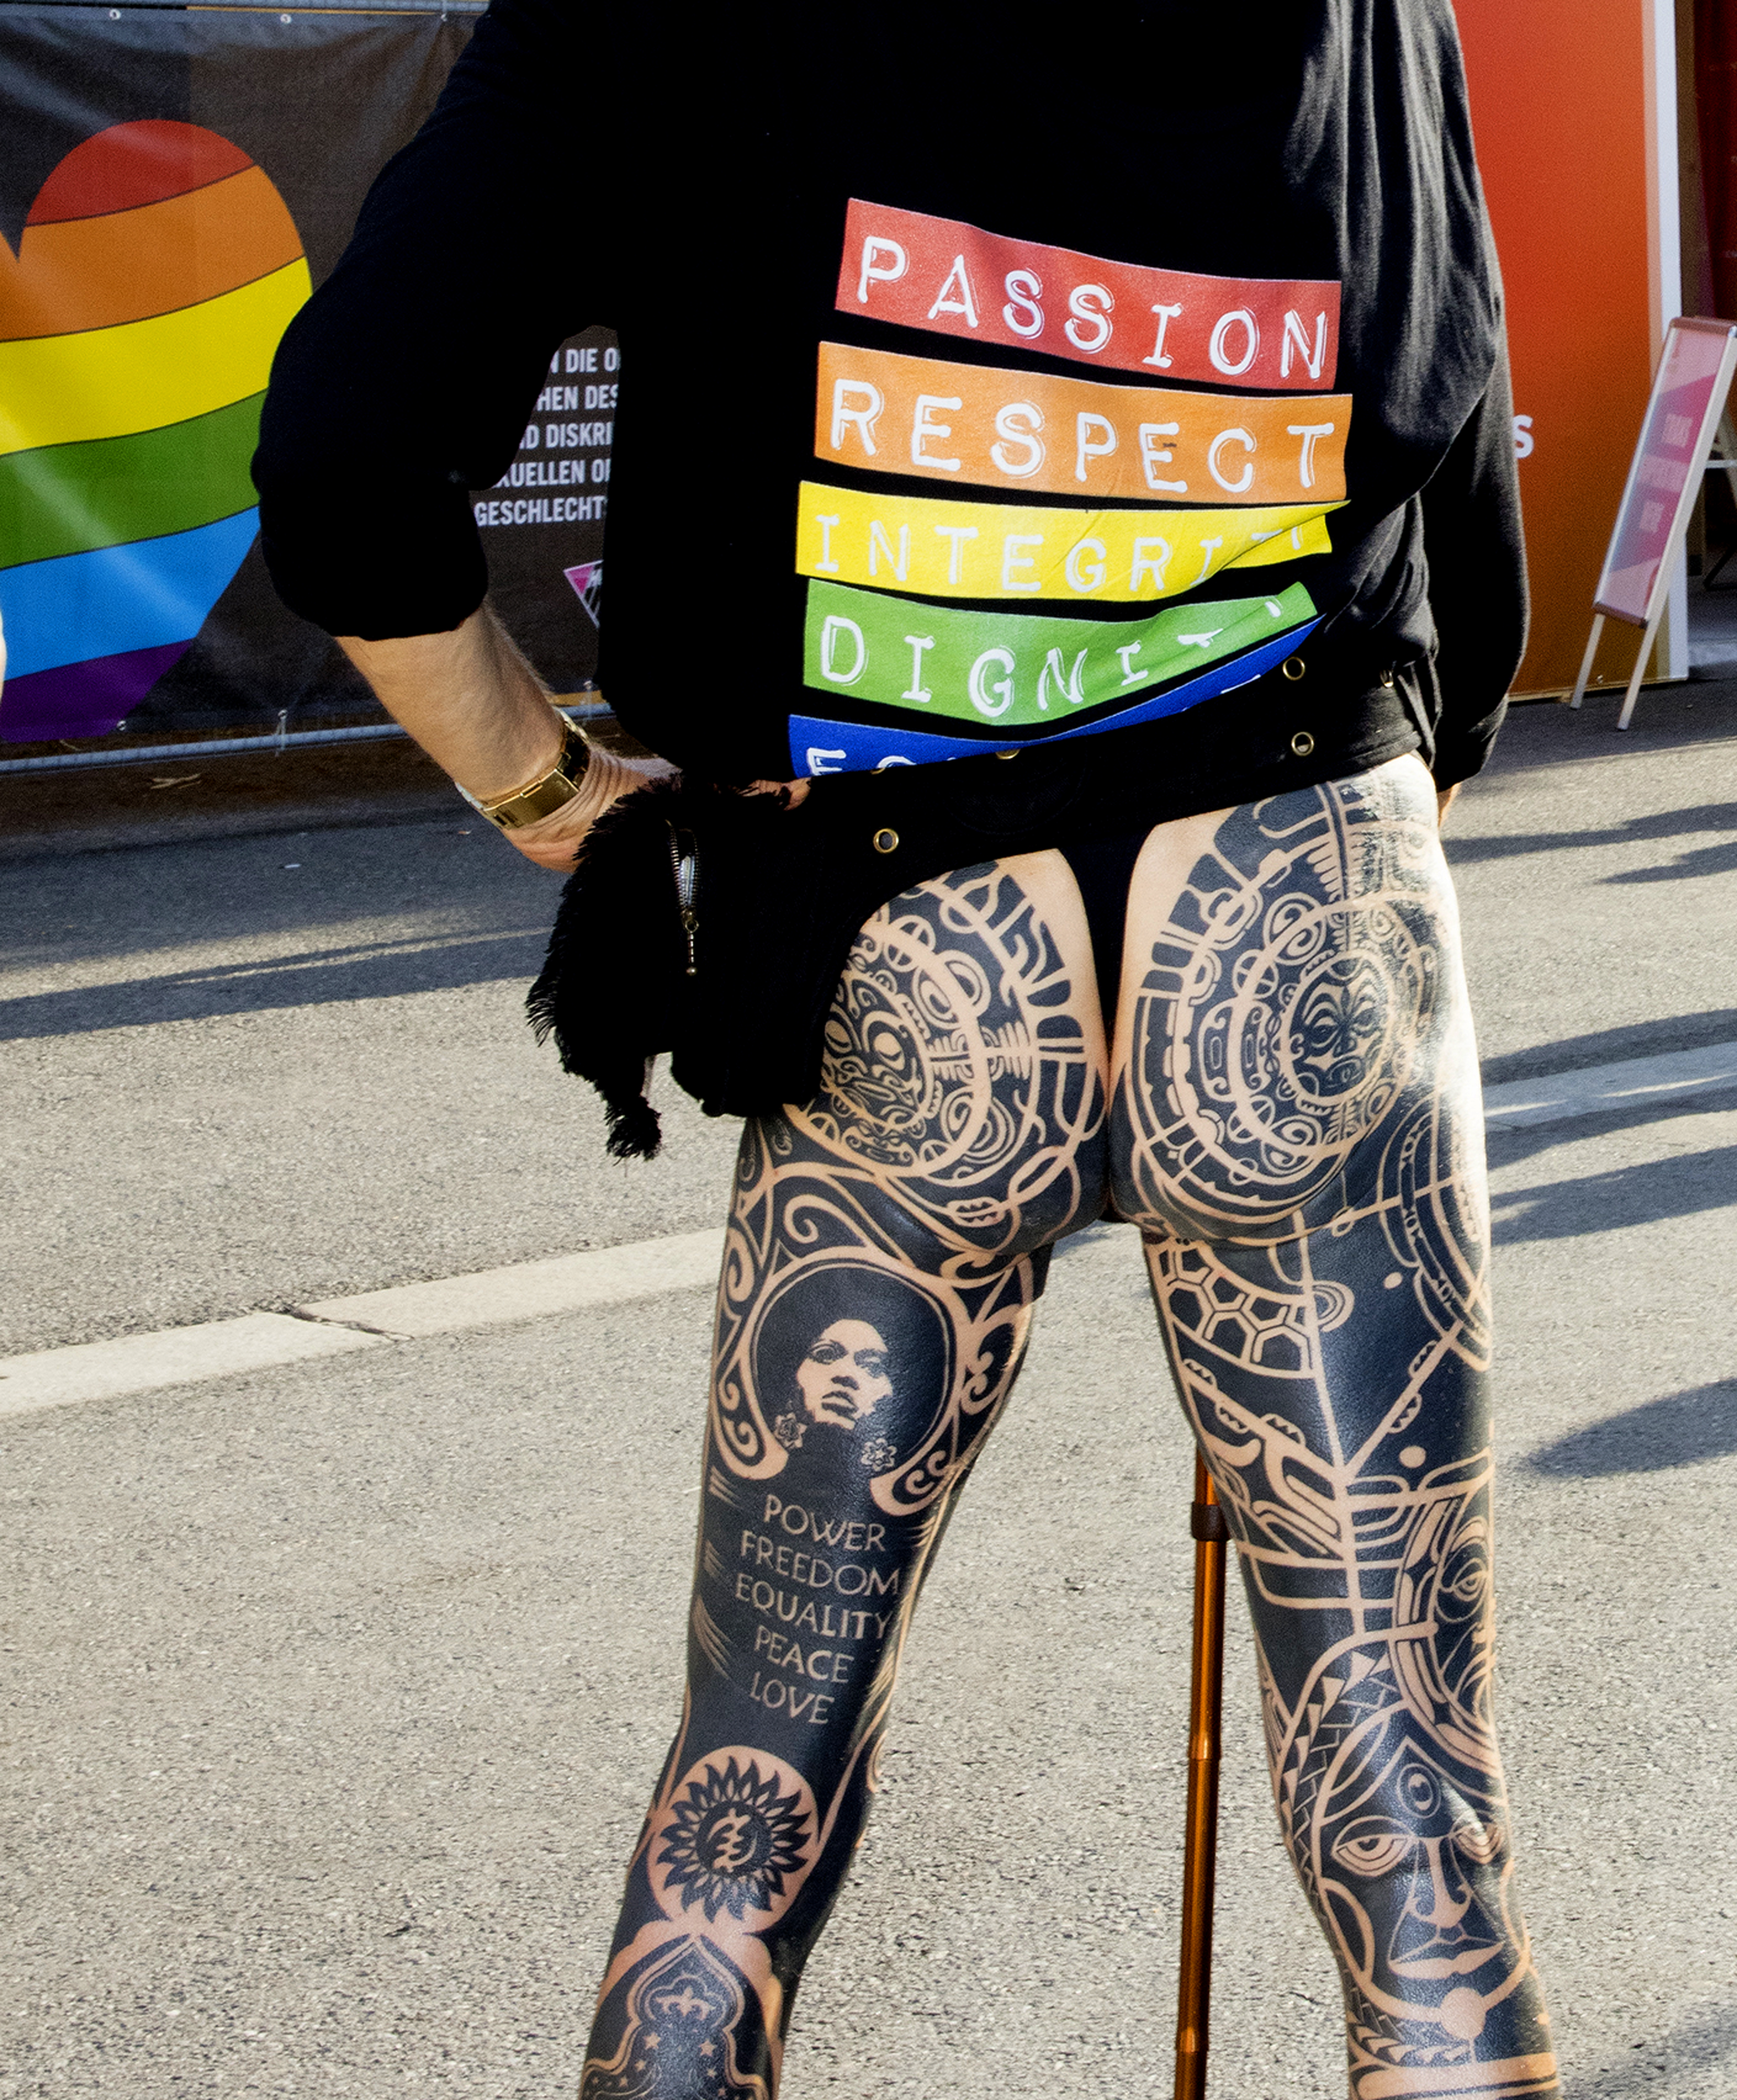
black, maori, tattoo, art, tattoos, tattoo art, wildstyle, painting, ritual, ink, needle, pain, blood, symbol, buddha, mandala, angela davis, power, freedom, equality, peace, love, dignity, respect, passion, integrity, pride, lgbt, lgbtq, lesbian, gay, transgender, queer, rainbow pride, rainbow parade, pride parade, parade, carnival, spirituality, dancer, legs, man, sexy, erotic, male, masculine, body, culture, string, riostring, ass, buttocks, bum, human leg, leg, leggings, clothing, thigh, street fashion, fashion, street, style, hipster, sleeve, eyewear, waist, yellow, knee, denim, sportswear, trunk, asphalt, calf, belt, pattern, road, camouflage, foot, electric blue, event, fashion accessory, temporary tattoo, pedestrian, personal protective equipment, t shirt, fashion design, bag, visual arts, leather, tights, Luggage and bags, barefoot, spandex, abdomen, fur, uniform, public event, stocking, road surface, festival, top, ankle